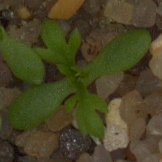
Label: scentless_mayweed